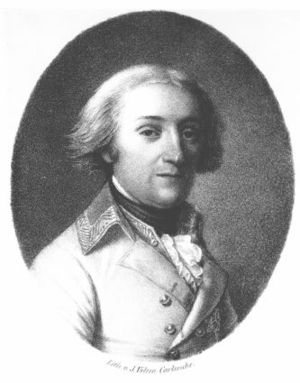
Karl Aloys zu Fürstenberg
Karl Aloys zu Fürstenberg var officer i østrigsk tjeneste. Han opnåede rangen feltmarskal og døde ved slaget ved Stockach.